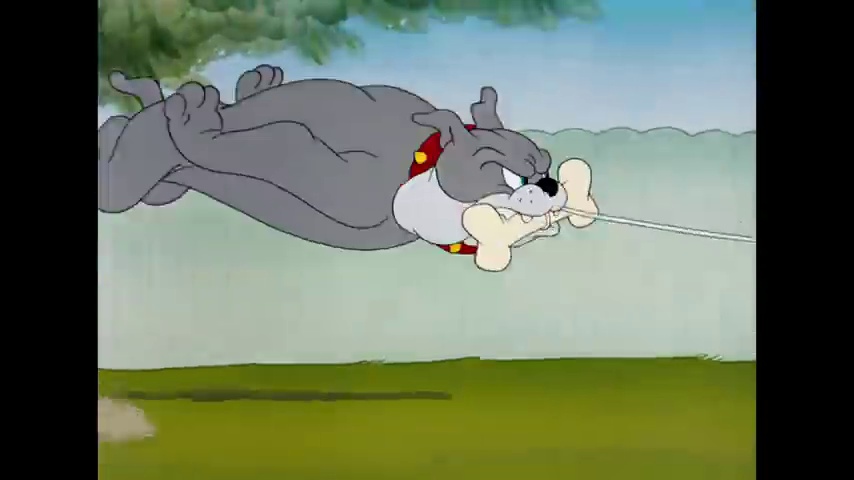
Portrait style: Cartoon Portrait